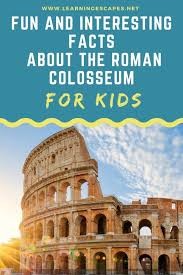
Landmark: Roman Colosseum